Yuval Ben-Itzhak

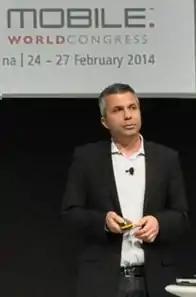
Keynote at the 2014 Mobile World Congress

Yuval Ben-Itzhak is an executive and entrepreneur. He received a number of honors and public recognition for his work as a chief technology officer throughout his career. Ben-Itzhak has been selected as the 25 most influencing CTO by InfoWorld, 40 Innovative IT People To Watch by Computerworld, and 2017 Chief Technology Officer of the Year by GeekTime. He was the Chief Technology Officer at AVG and was part of the leadership team that took AVG through its initial public offering on the New York Stock Exchange in 2012. He was the Chief Technology Officer at Outbrain until 2017, and led the acquisition of Socialbakers by Astute in 2020 as the Chief Executive Officer. Ben-Itzhak is known as the inventor of the Web application firewall (WAF) as part of Kavado, a company he founded in 2000. Yuval is the inventor of 26 US patents. He currently resides in Prague, Czech Republic.